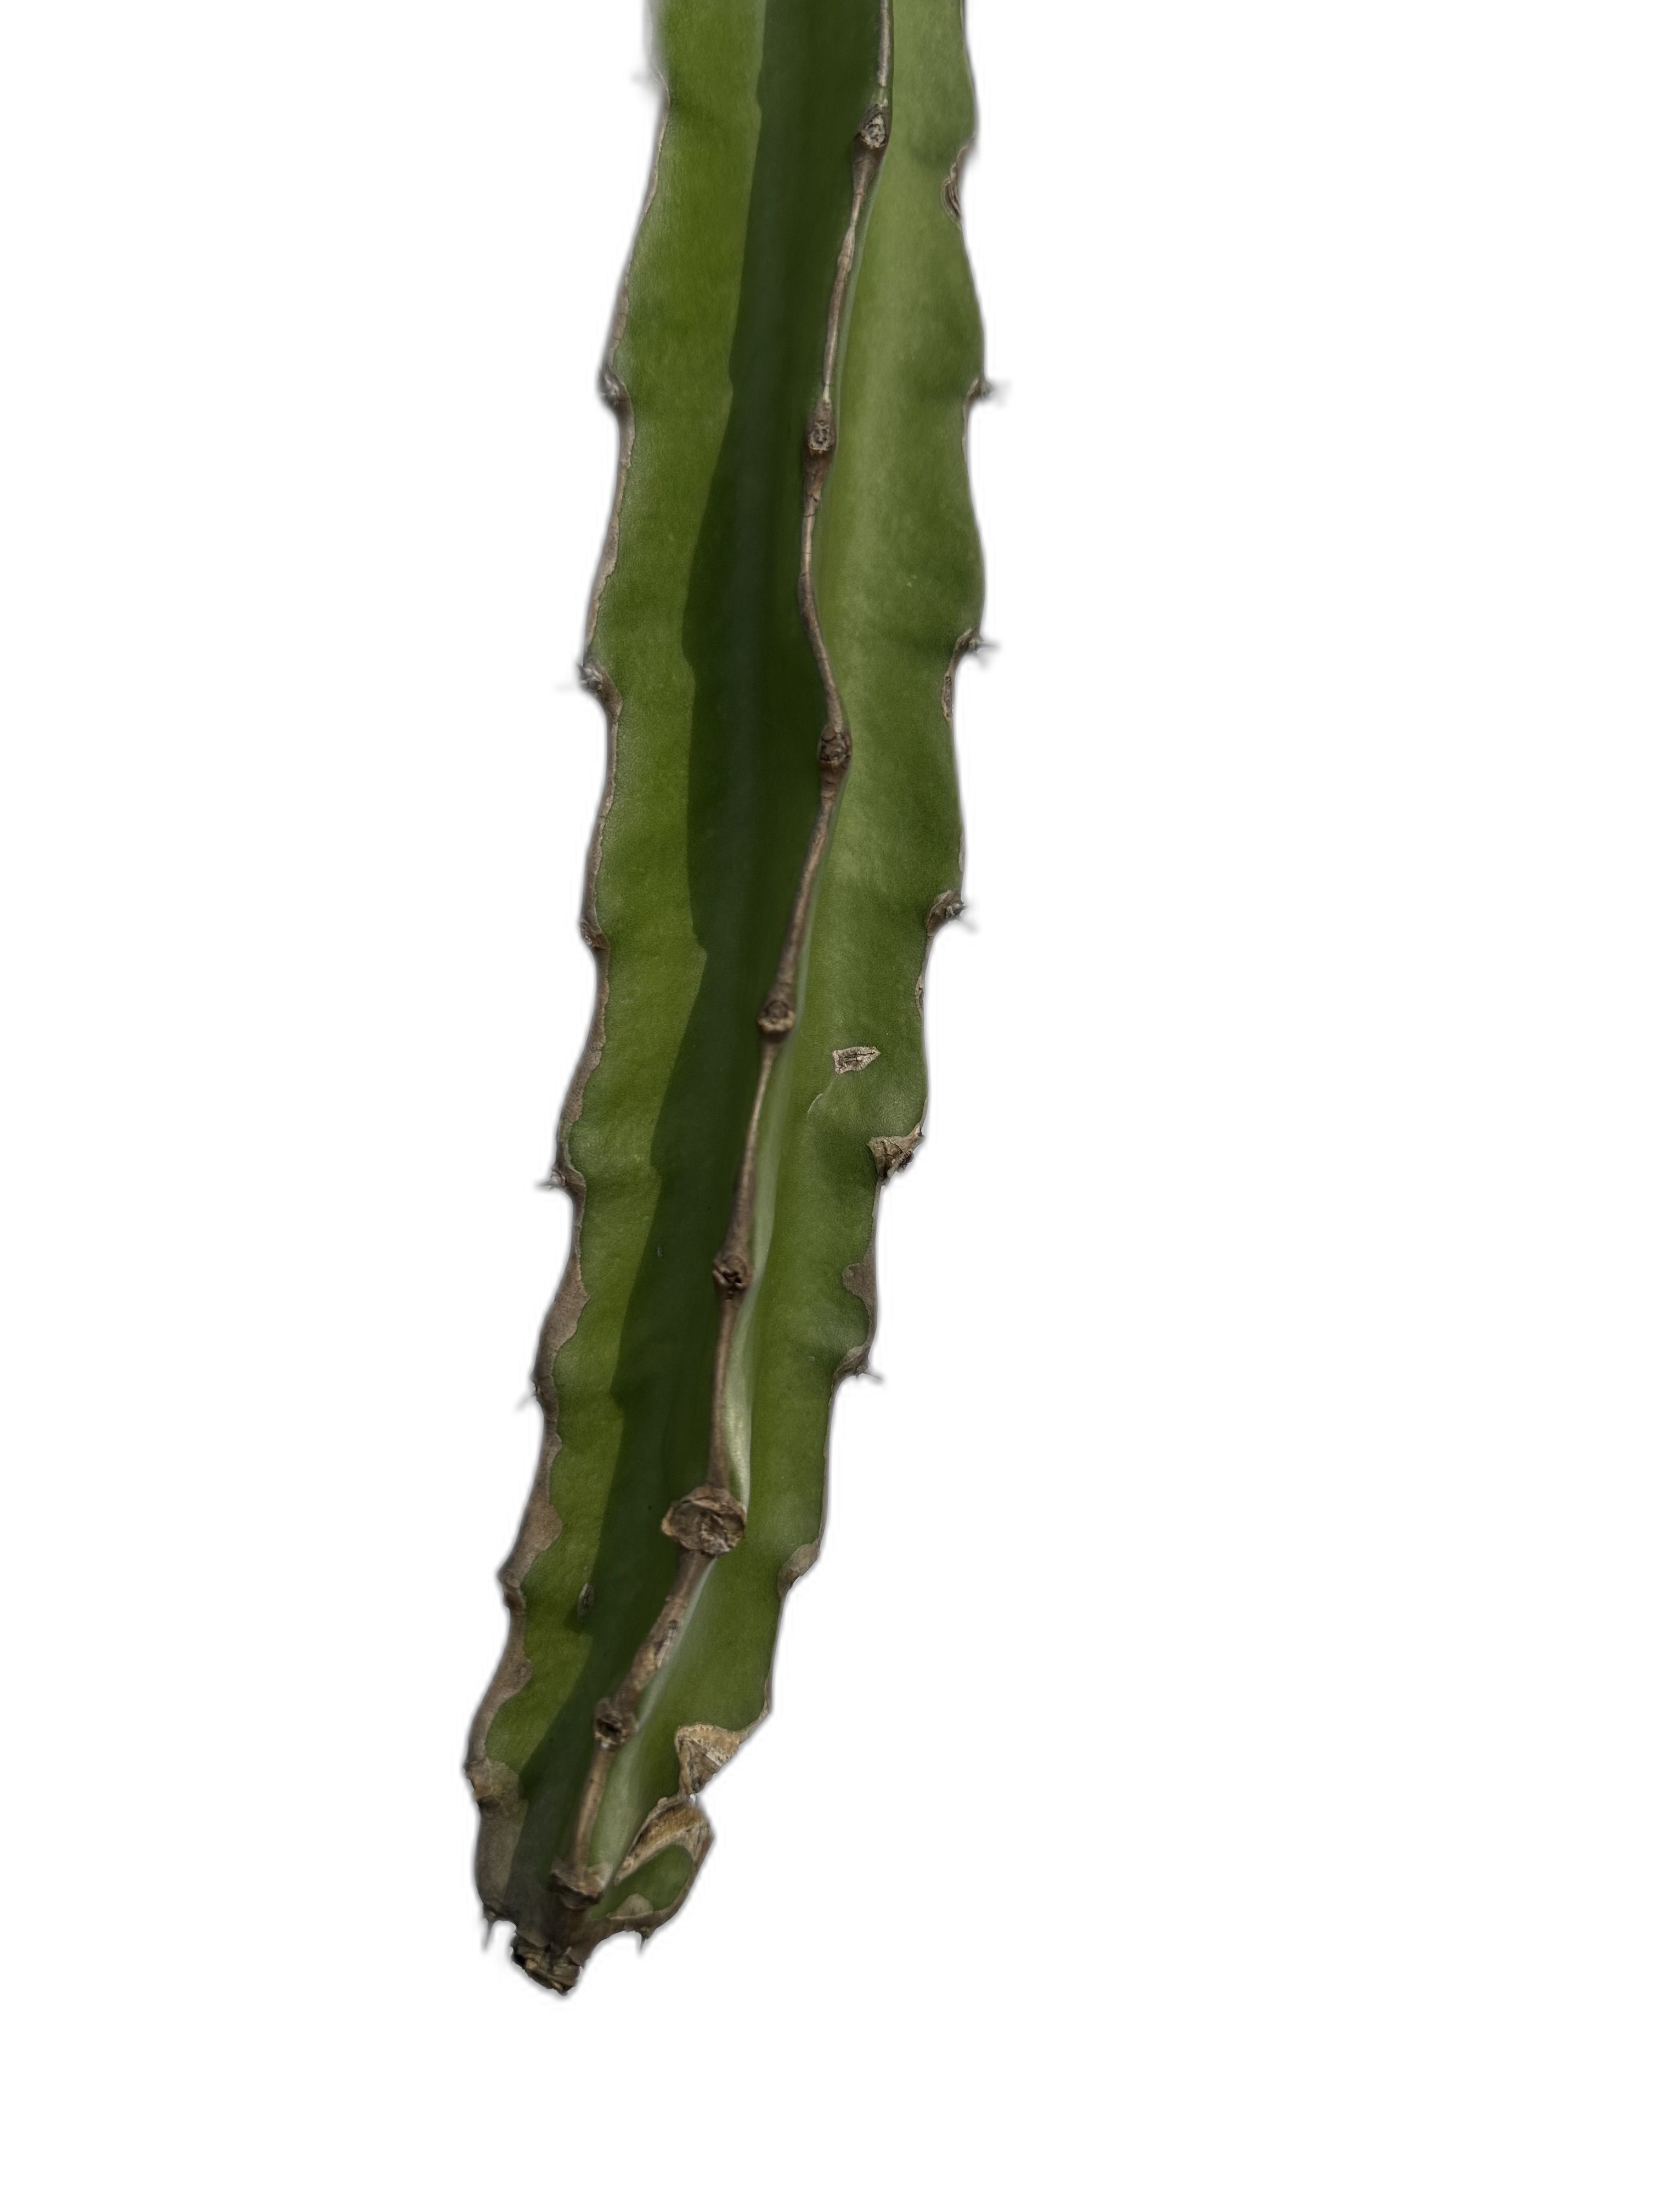
Label: Good leaf